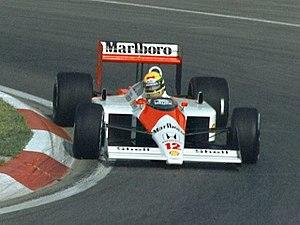
L'histoire de la réglementation de la Formule 1 commence en 1946 avec l'uniformisation des règles voulue par la Commission sportive internationale de la Fédération internationale de l'automobile et la création de la « Formule de Course Internationale n°1 ». Le championnat du monde sera créé en 1950.
La McLaren MP4/4 est la monoplace de Formule 1 engagée par l'écurie britannique McLaren Racing en 1988. Pilotée par le Français Alain Prost et le Brésilien Ayrton Senna, elle est équipée d'un moteur V6 Honda.
Résultats du Grand Prix du Canada de Formule 1 1988 qui a eu lieu au circuit Gilles-Villeneuve le 12 juin 1988.